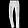
Label: Trouser